Whitetip reef shark

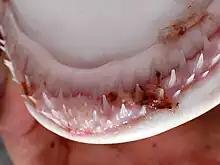
The lower jaw and teeth of whitetip reef shark

With its slender, lithe body, the whitetip reef shark specializes in wriggling into narrow crevices and holes in the reef and extracting prey inaccessible to other reef sharks. Alternatively, it is rather clumsy when attempting to take food suspended in open water. This species feeds mainly on bony fishes, including eels, squirrelfishes, snappers, damselfishes, parrotfishes, surgeonfishes, triggerfishes and goatfishes, as well as octopuses, spiny lobsters, and crabs. The whitetip reef shark is highly responsive to the olfactory, acoustic, and electrical cues given off by potential prey, while its visual system is attuned more to movement and/or contrast than to object details. It is especially sensitive to natural and artificial low-frequency sounds in the 25–100 Hz range, which evoke struggling fish.